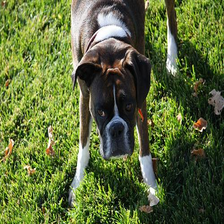
Species: dog
Breed: boxer